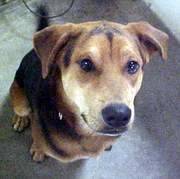
Label: dog